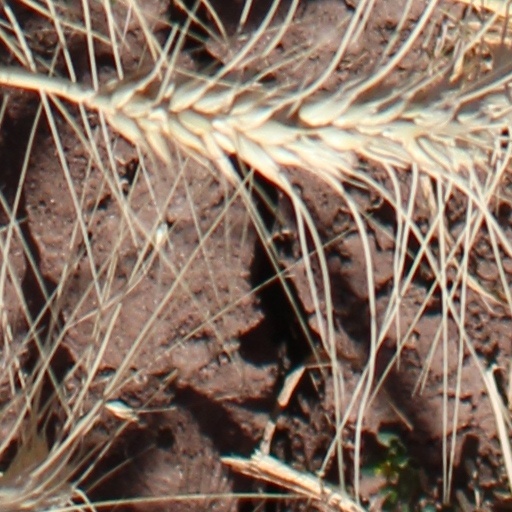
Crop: wheat